William Henry Brisbane House

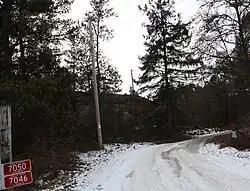
The driveway leading to the house

The William Henry Brisbane House is a historic house at the south end of Reimann Road near the village of Arena, Wisconsin. It was built in 1868 by William Henry Brisbane to replace an earlier house on the property, which he had owned since the 1850s. A native of South Carolina, Brisbane was a Baptist minister, a doctor, and a prominent abolitionist.